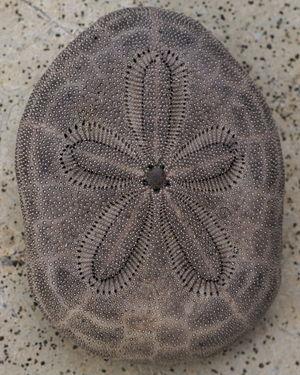
Clypeaster est un genre d'oursins plats de la famille des Clypeasteridae.
Les Clypeasterina forment un sous-ordre d'oursins de l'ordre des Clypéastéroïdes, dont la seule famille existante à l'heure actuelle est celle des Clypeasteridae.
Clypeaster reticulatus est une espèce d'oursin irrégulier, présent dans le bassin indo-pacifique.